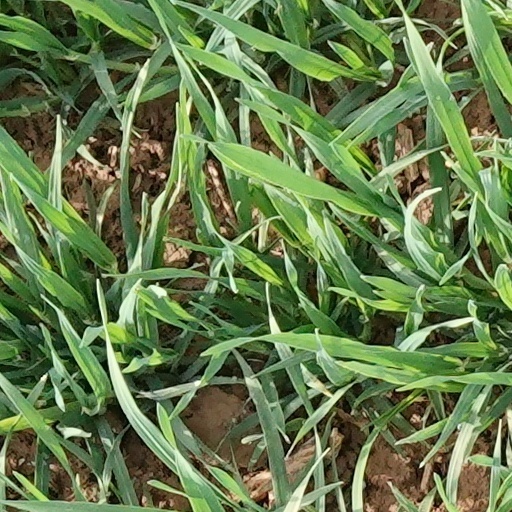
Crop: wheat